Transport in Nottingham

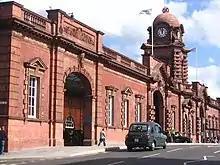
Nottingham station

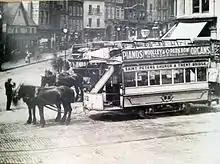
Horse tram outside St Peter's Church ca. 1890

Nottingham is the seventh largest conurbation in the United Kingdom; despite this, the city's transport system was deemed to be poor for its size in the 1980s. In the early twenty-first century, the UK government invested heavily in the transport network of Nottingham, which has led to the re-opening of the Robin Hood Line and the construction of a light rail system, Nottingham Express Transit.